Sam Houston and slavery

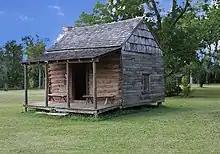
An example of a slave's cabin in Texas. Generally, slave quarters were one-room cabins with a fireplace, dirt floor, and no windows. During the summer cracks between logs allowed a bit of a breeze through the cabin. The cracks were sealed over with mud in the winter to reduce the cold winds.

Of their many households, the Houstons generally spent the summers in Cedar Point on Trinity Bay. The family lived there in a house built of logs that were weather-boarded. Separate buildings accommodated their servants. In the fall, they resided in Huntsville (at Woodland) or in a house near Baylor College in Independence. Other residences were the Texas Governor's Mansion and Raven Hill. Joshua, who was a carpenter, managed the construction of Raven Hill. The estate included the main house and a large kitchen connected to the big house by a covered walkway. There were rows of slave cabins, a smokehouse, barns, and stables. A large vegetable garden provided most of the food for the family and servants. They also had a smokehouse where bacon, sausage, and ham were cured. The family and servants traveled between residences for over a year.